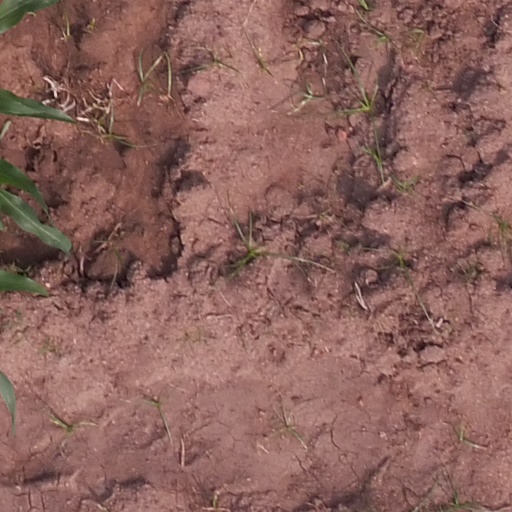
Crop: maize; corn